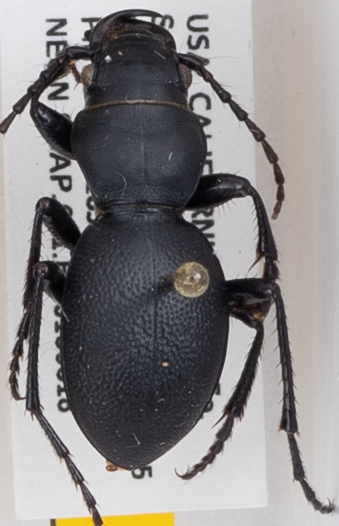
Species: Omus californicus
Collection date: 2018-06-18
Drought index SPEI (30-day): -0.574
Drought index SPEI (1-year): -0.32
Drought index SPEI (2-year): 0.8